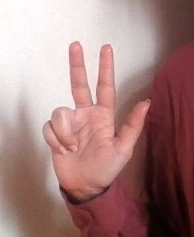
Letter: al